Genius (2018 Tamil film)

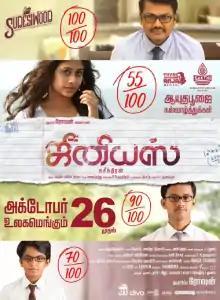
Poster

Genius is a 2018 Indian Tamil-language drama film directed by Suseenthiran and produced by the actor Roshan who also stars in it. It features newcomers. It has cinematography by R. B. Gurudev and music by Yuvan Shankar Raja with lyrics by Vairamuthu. The movie examines the after effects that arise from the unwanted academic pressure that parents put on their children.